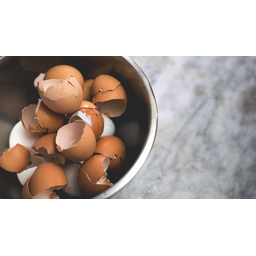
Label: trash